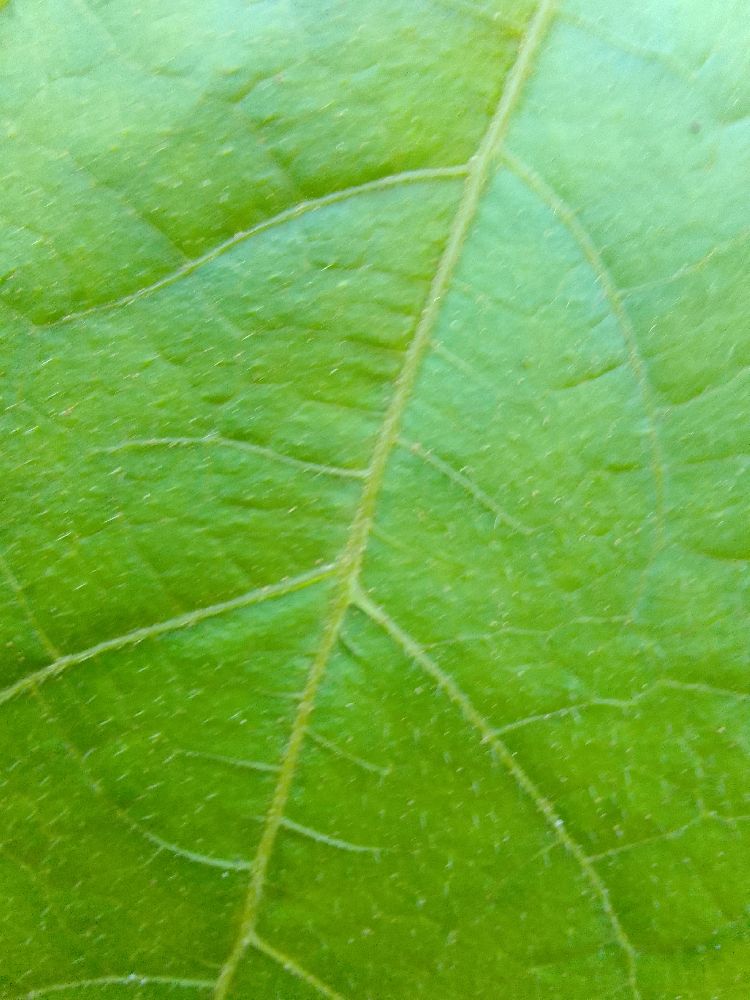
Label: healthy